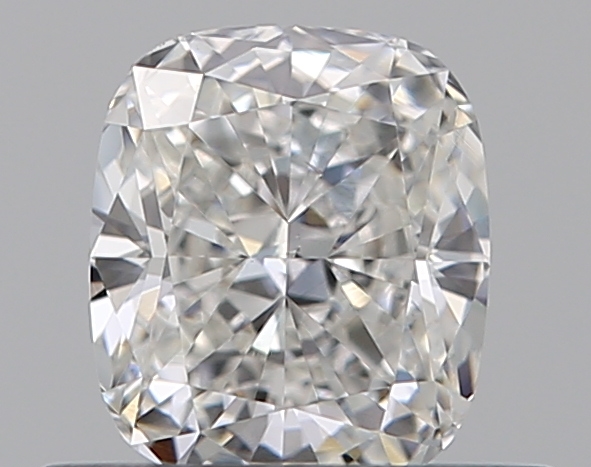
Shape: cushion
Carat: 0.52
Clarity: VS2
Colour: F
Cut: EX
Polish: EX
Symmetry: VG
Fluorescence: N
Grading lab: GIA
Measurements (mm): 4.96 x 4.3 x 2.87